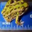
Label: frog